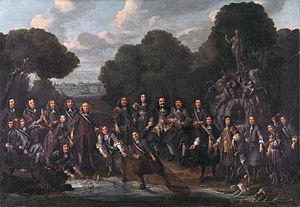
Willem Eversdijck est un peintre néerlandais, né à Goes, en Zélande, entre 1616 et 1620, inhumé à Middelbourg le 9 mars 1671.
Dans le domaine des arts visuels, une allégorie est la représentation d'une idée abstraite ou d'une fable par une figure humaine, quelquefois animale ou hybride. Des attributs donnent des indications sur l'interprétation qu'il convient de faire de l'ouvrage.